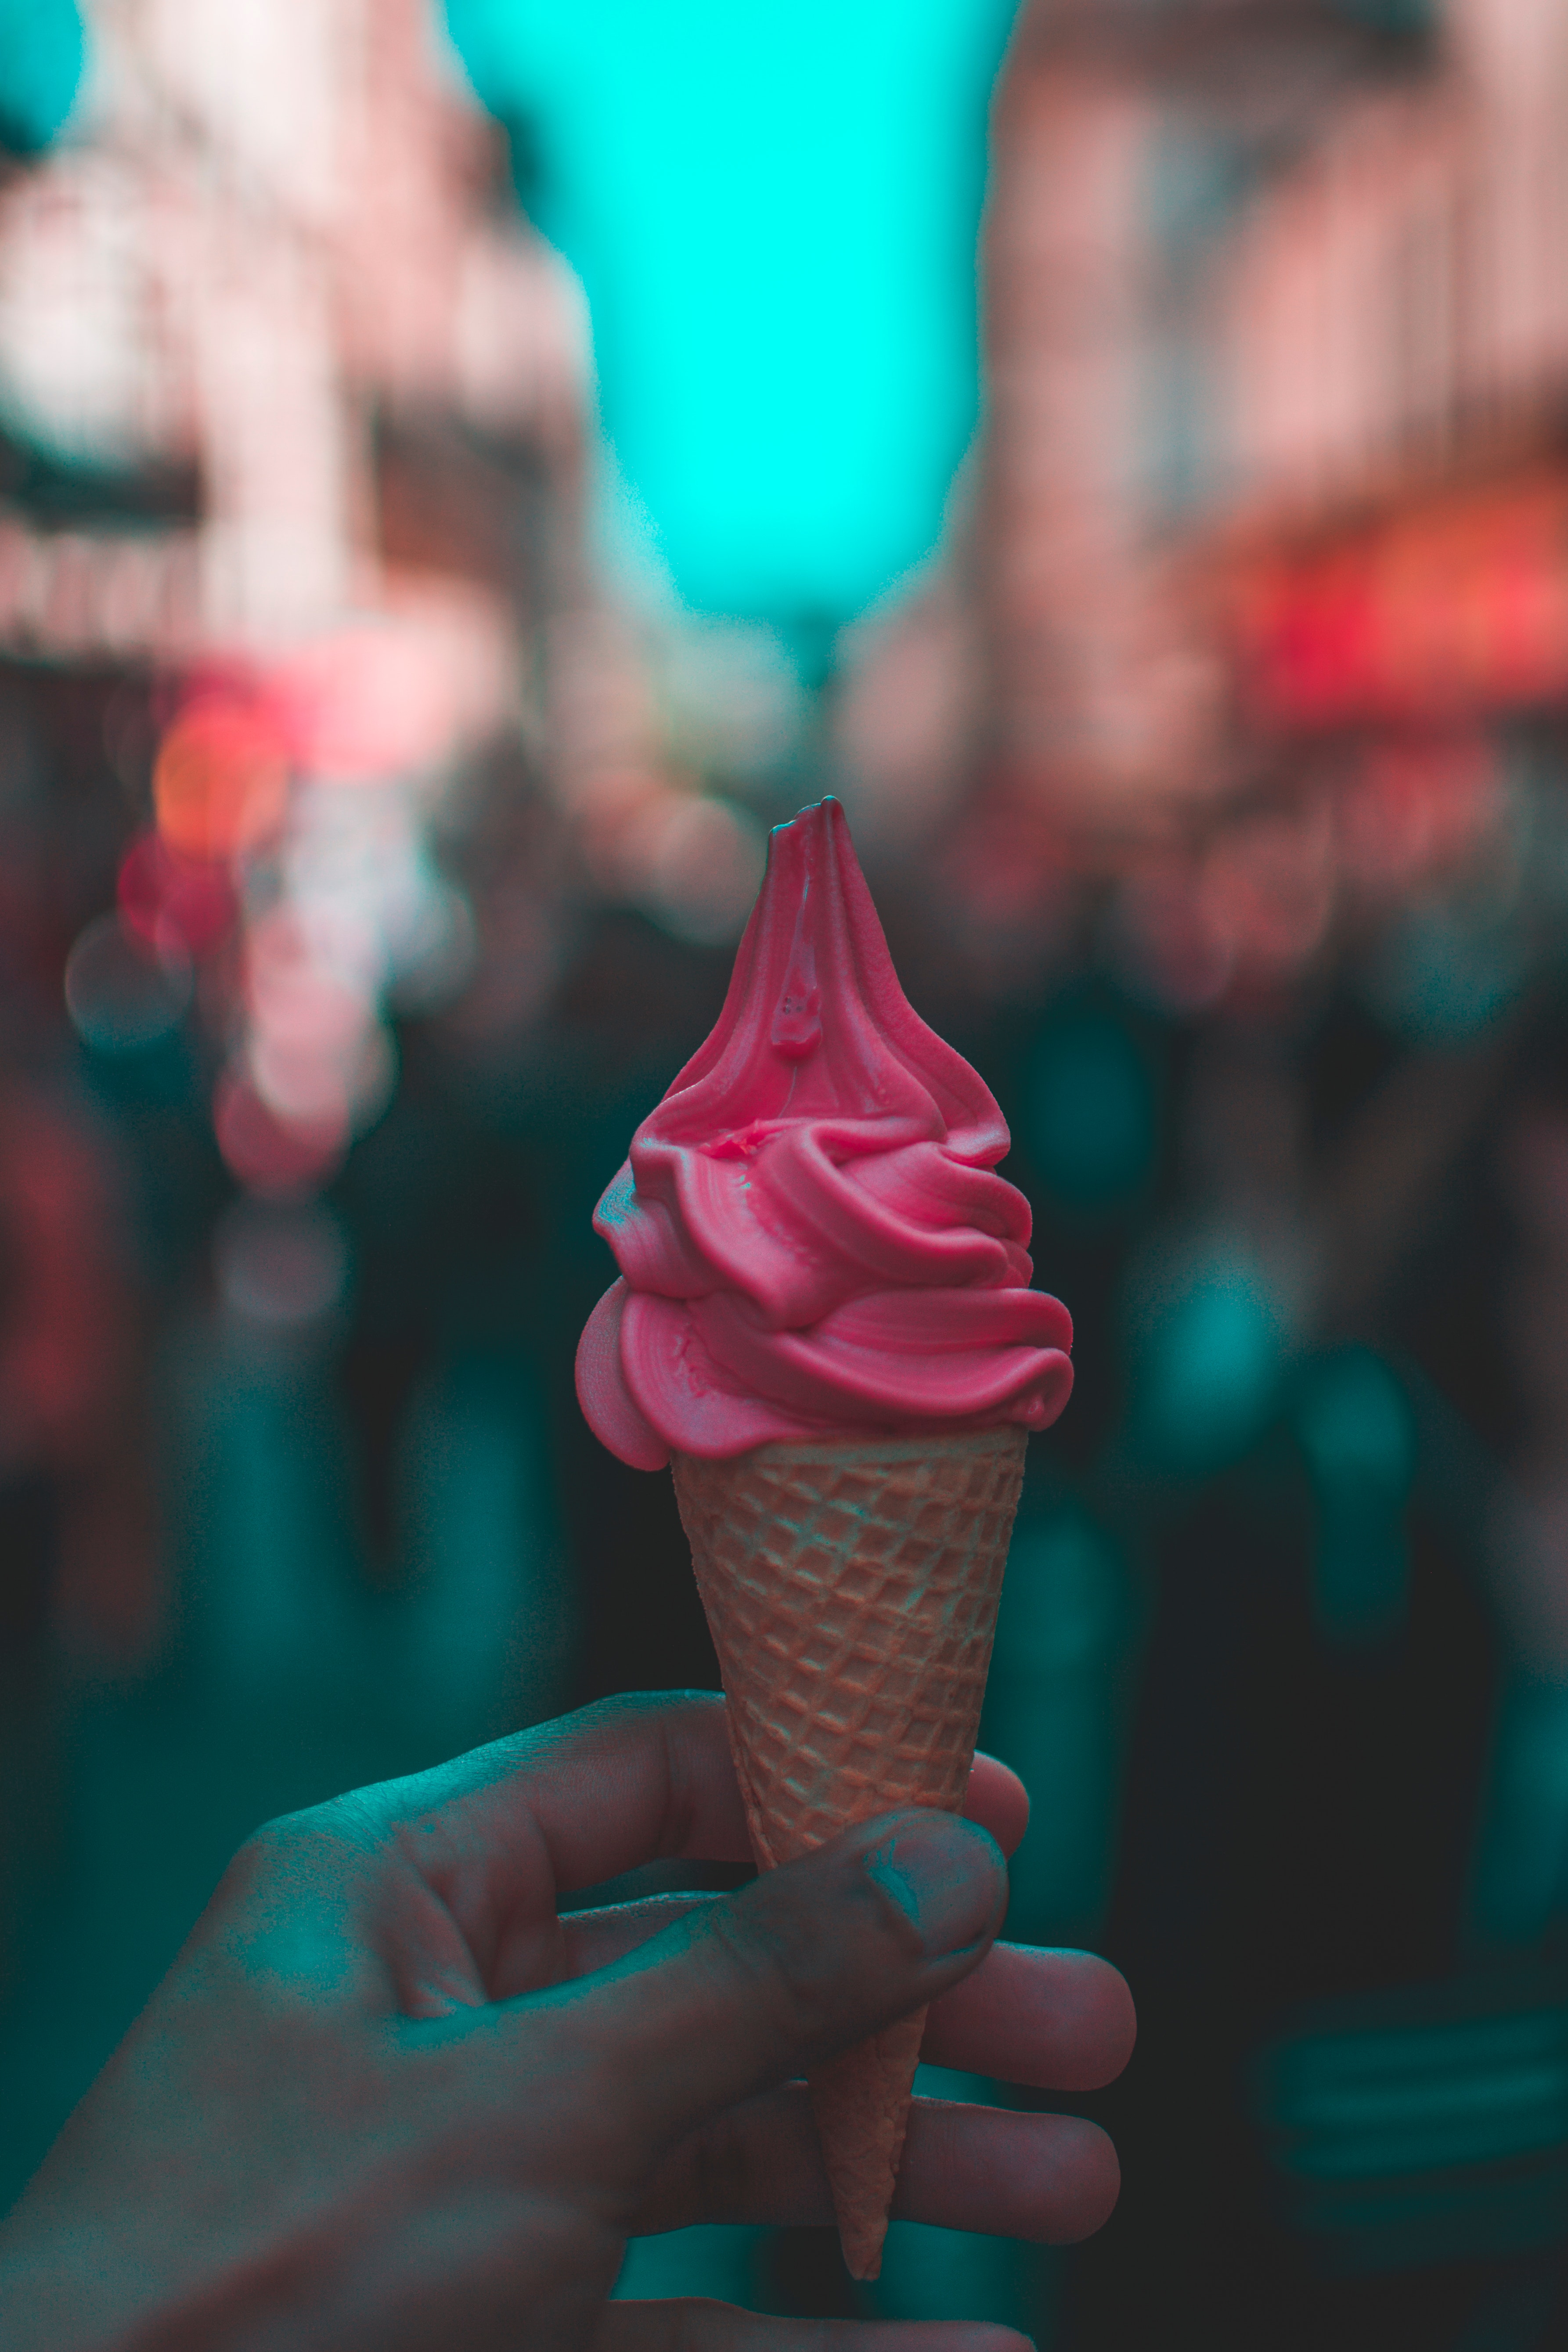
Soft Serve Ice Creams, frozen dessert, ice cream, ice cream cone, pink, dessert, food, sweetness, gelato, dairy, cone, dondurma, sorbetes, cream, cuisine